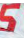
Number: 5